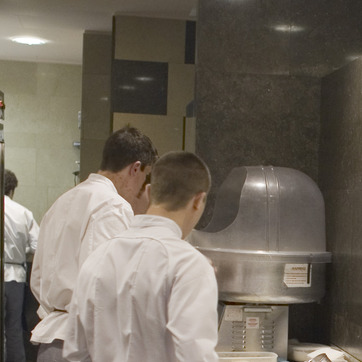
Material: hair